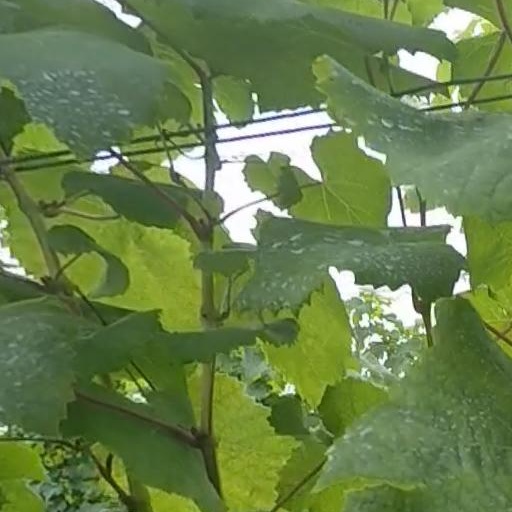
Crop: grape